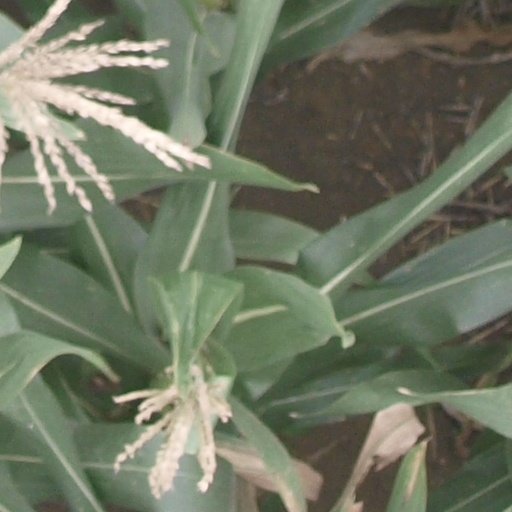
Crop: maize; corn